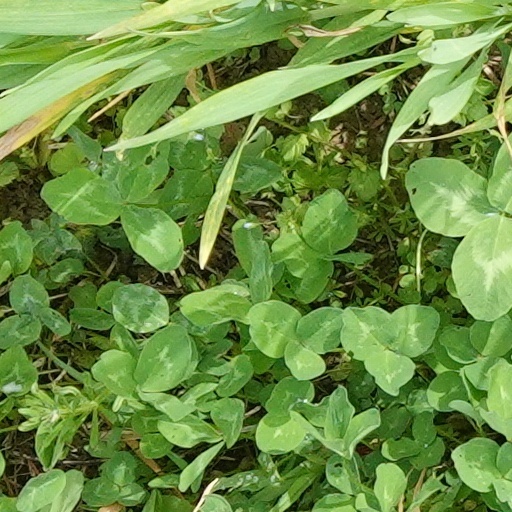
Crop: wheat